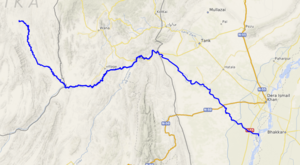
carte réalisée sur umap This map was created from OpenStreetMap project data, collected by the community. This map may be incomplete, and may contain errors. Don't rely solely on it for navigation.
Le Gomal est une rivière qui coule dans la partie orientale de l'Afghanistan et à l'ouest du Pakistan. C'est un affluent direct de l'Indus.